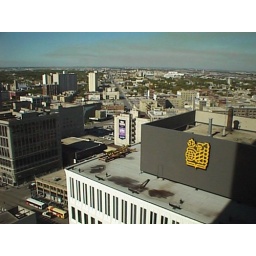
The Royal Bank building is ALMOST within reach, outside my office window.